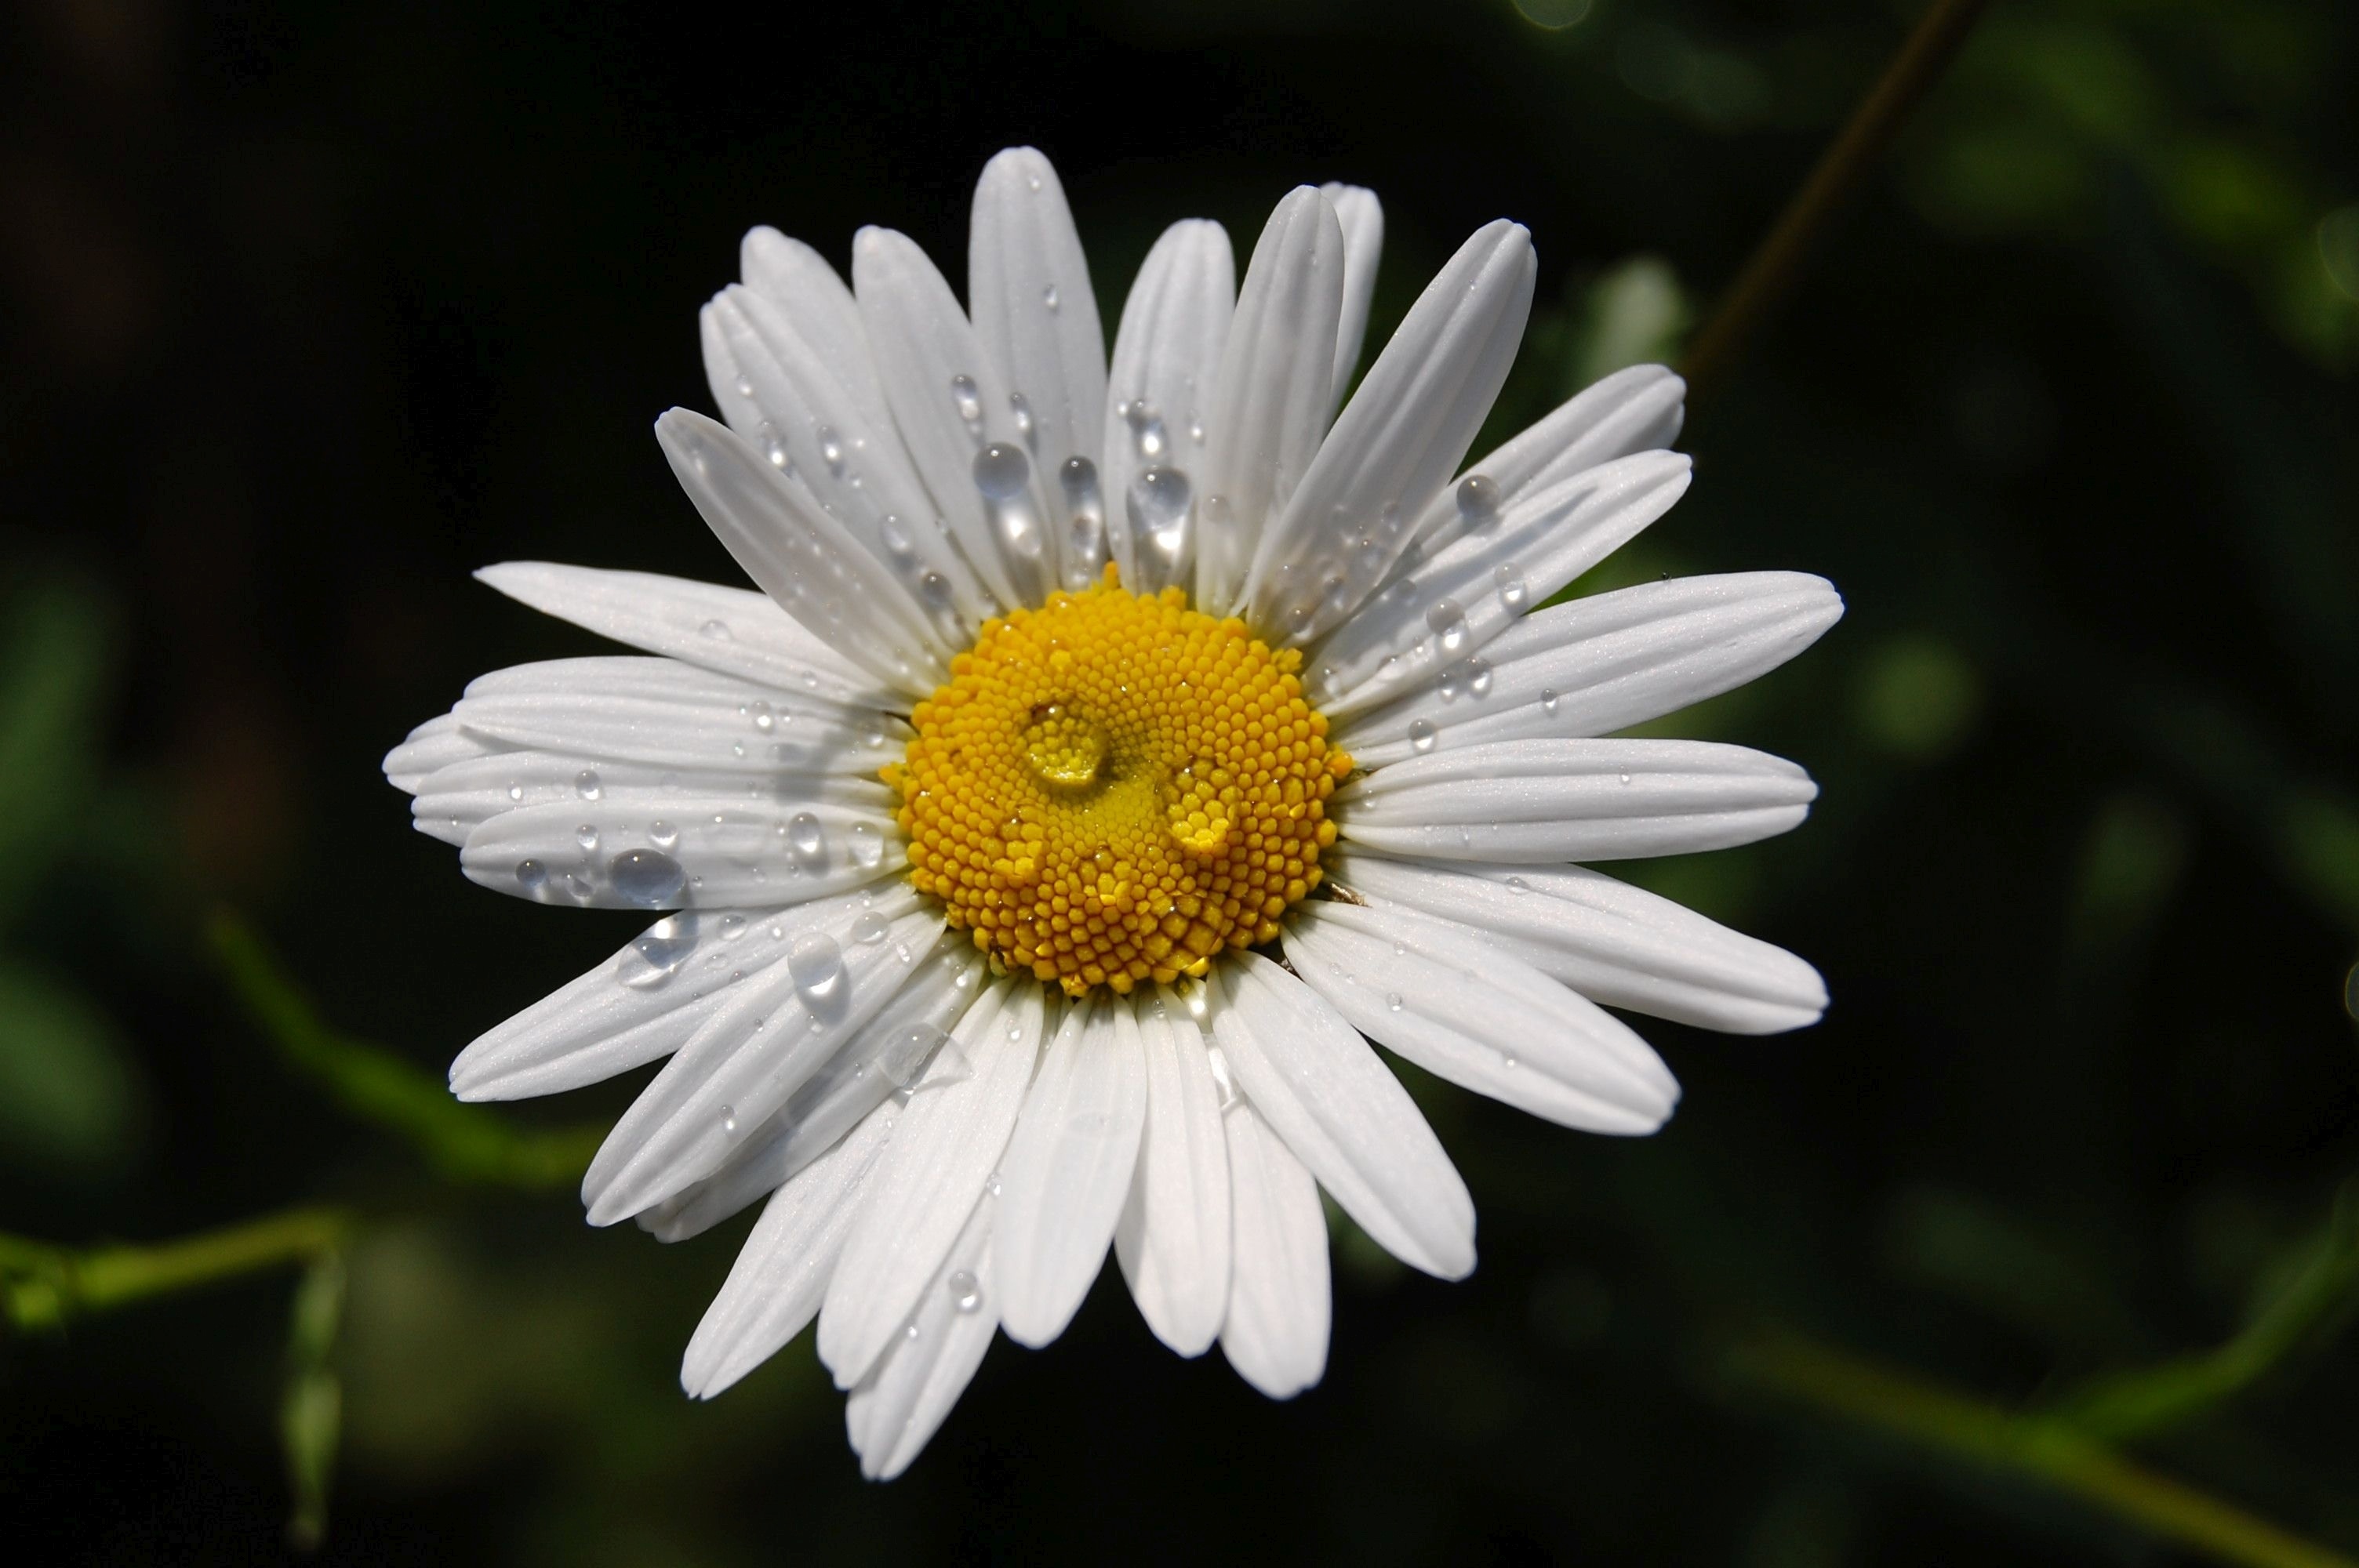
nature, blossom, plant, white, photography, flower, petal, bloom, summer, daisy, botany, flora, drip, wildflower, close up, marguerite, macro photography, flowering plant, daisy family, oxeye daisy, plant stem, land plant, chamaemelum nobile, marguerite daisy